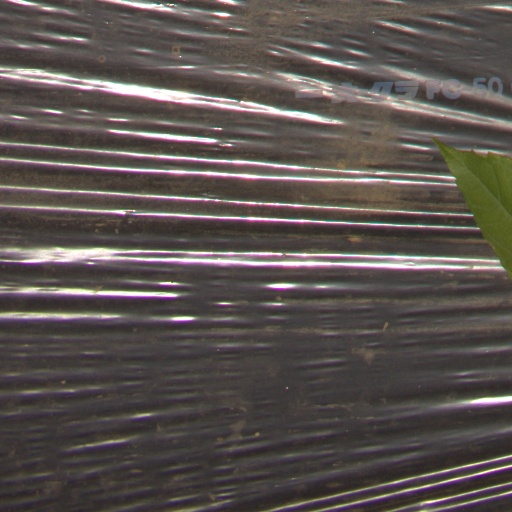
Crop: Jerusalem artichoke